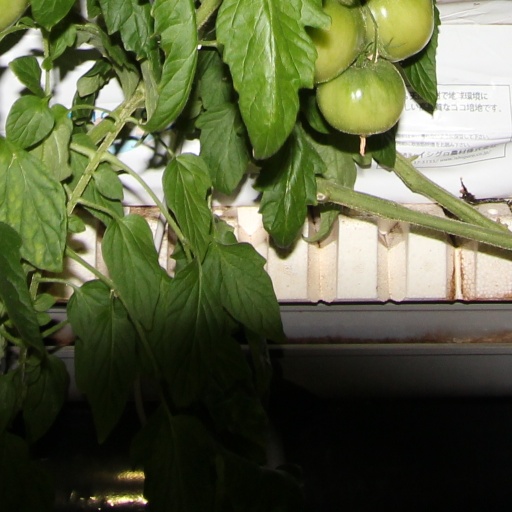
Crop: tomato